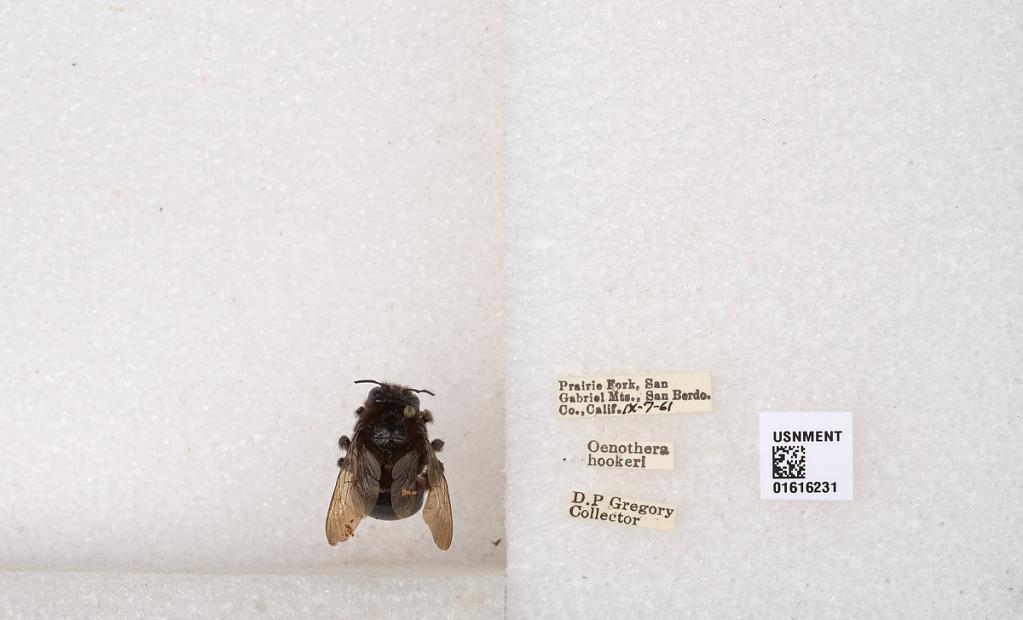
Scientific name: Xylocopa (Notoxylocopa) tabaniformis orpifex Smith
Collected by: D. Gregory
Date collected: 1961-9-7
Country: United States
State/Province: California
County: San Bernardino
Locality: Prairie Fork, San Gabriel Mountains.
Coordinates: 34.3167, -117.633